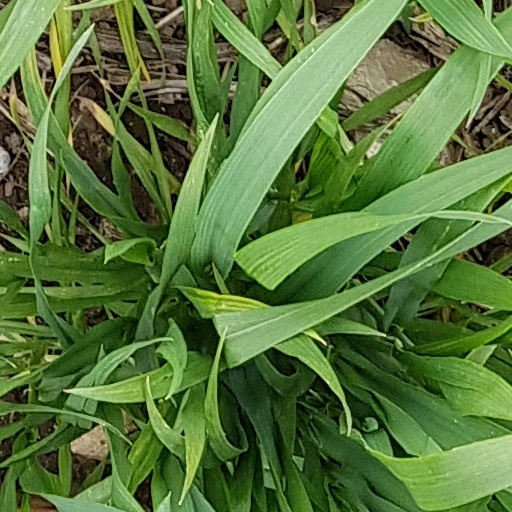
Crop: wheat